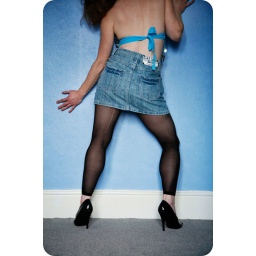
Another image of me posing against the blue wall in our bedroom.